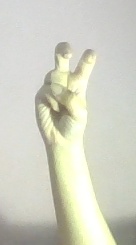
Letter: toot